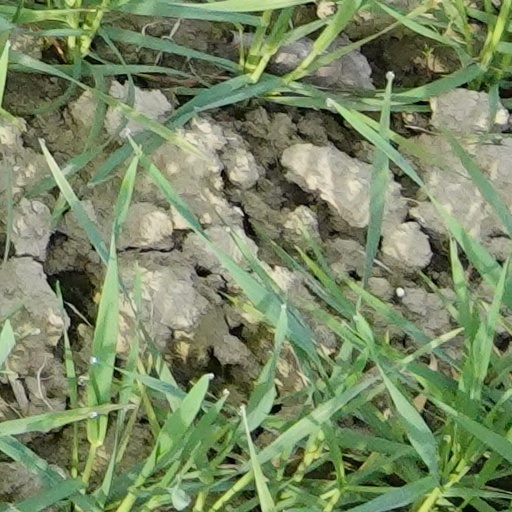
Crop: wheat